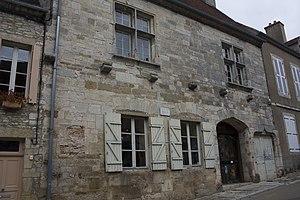
La maison natale de Théodore de Bèze est une maison située à Vézelay, en France.
Cet article recense une partie des monuments historiques de l'Yonne, en France.